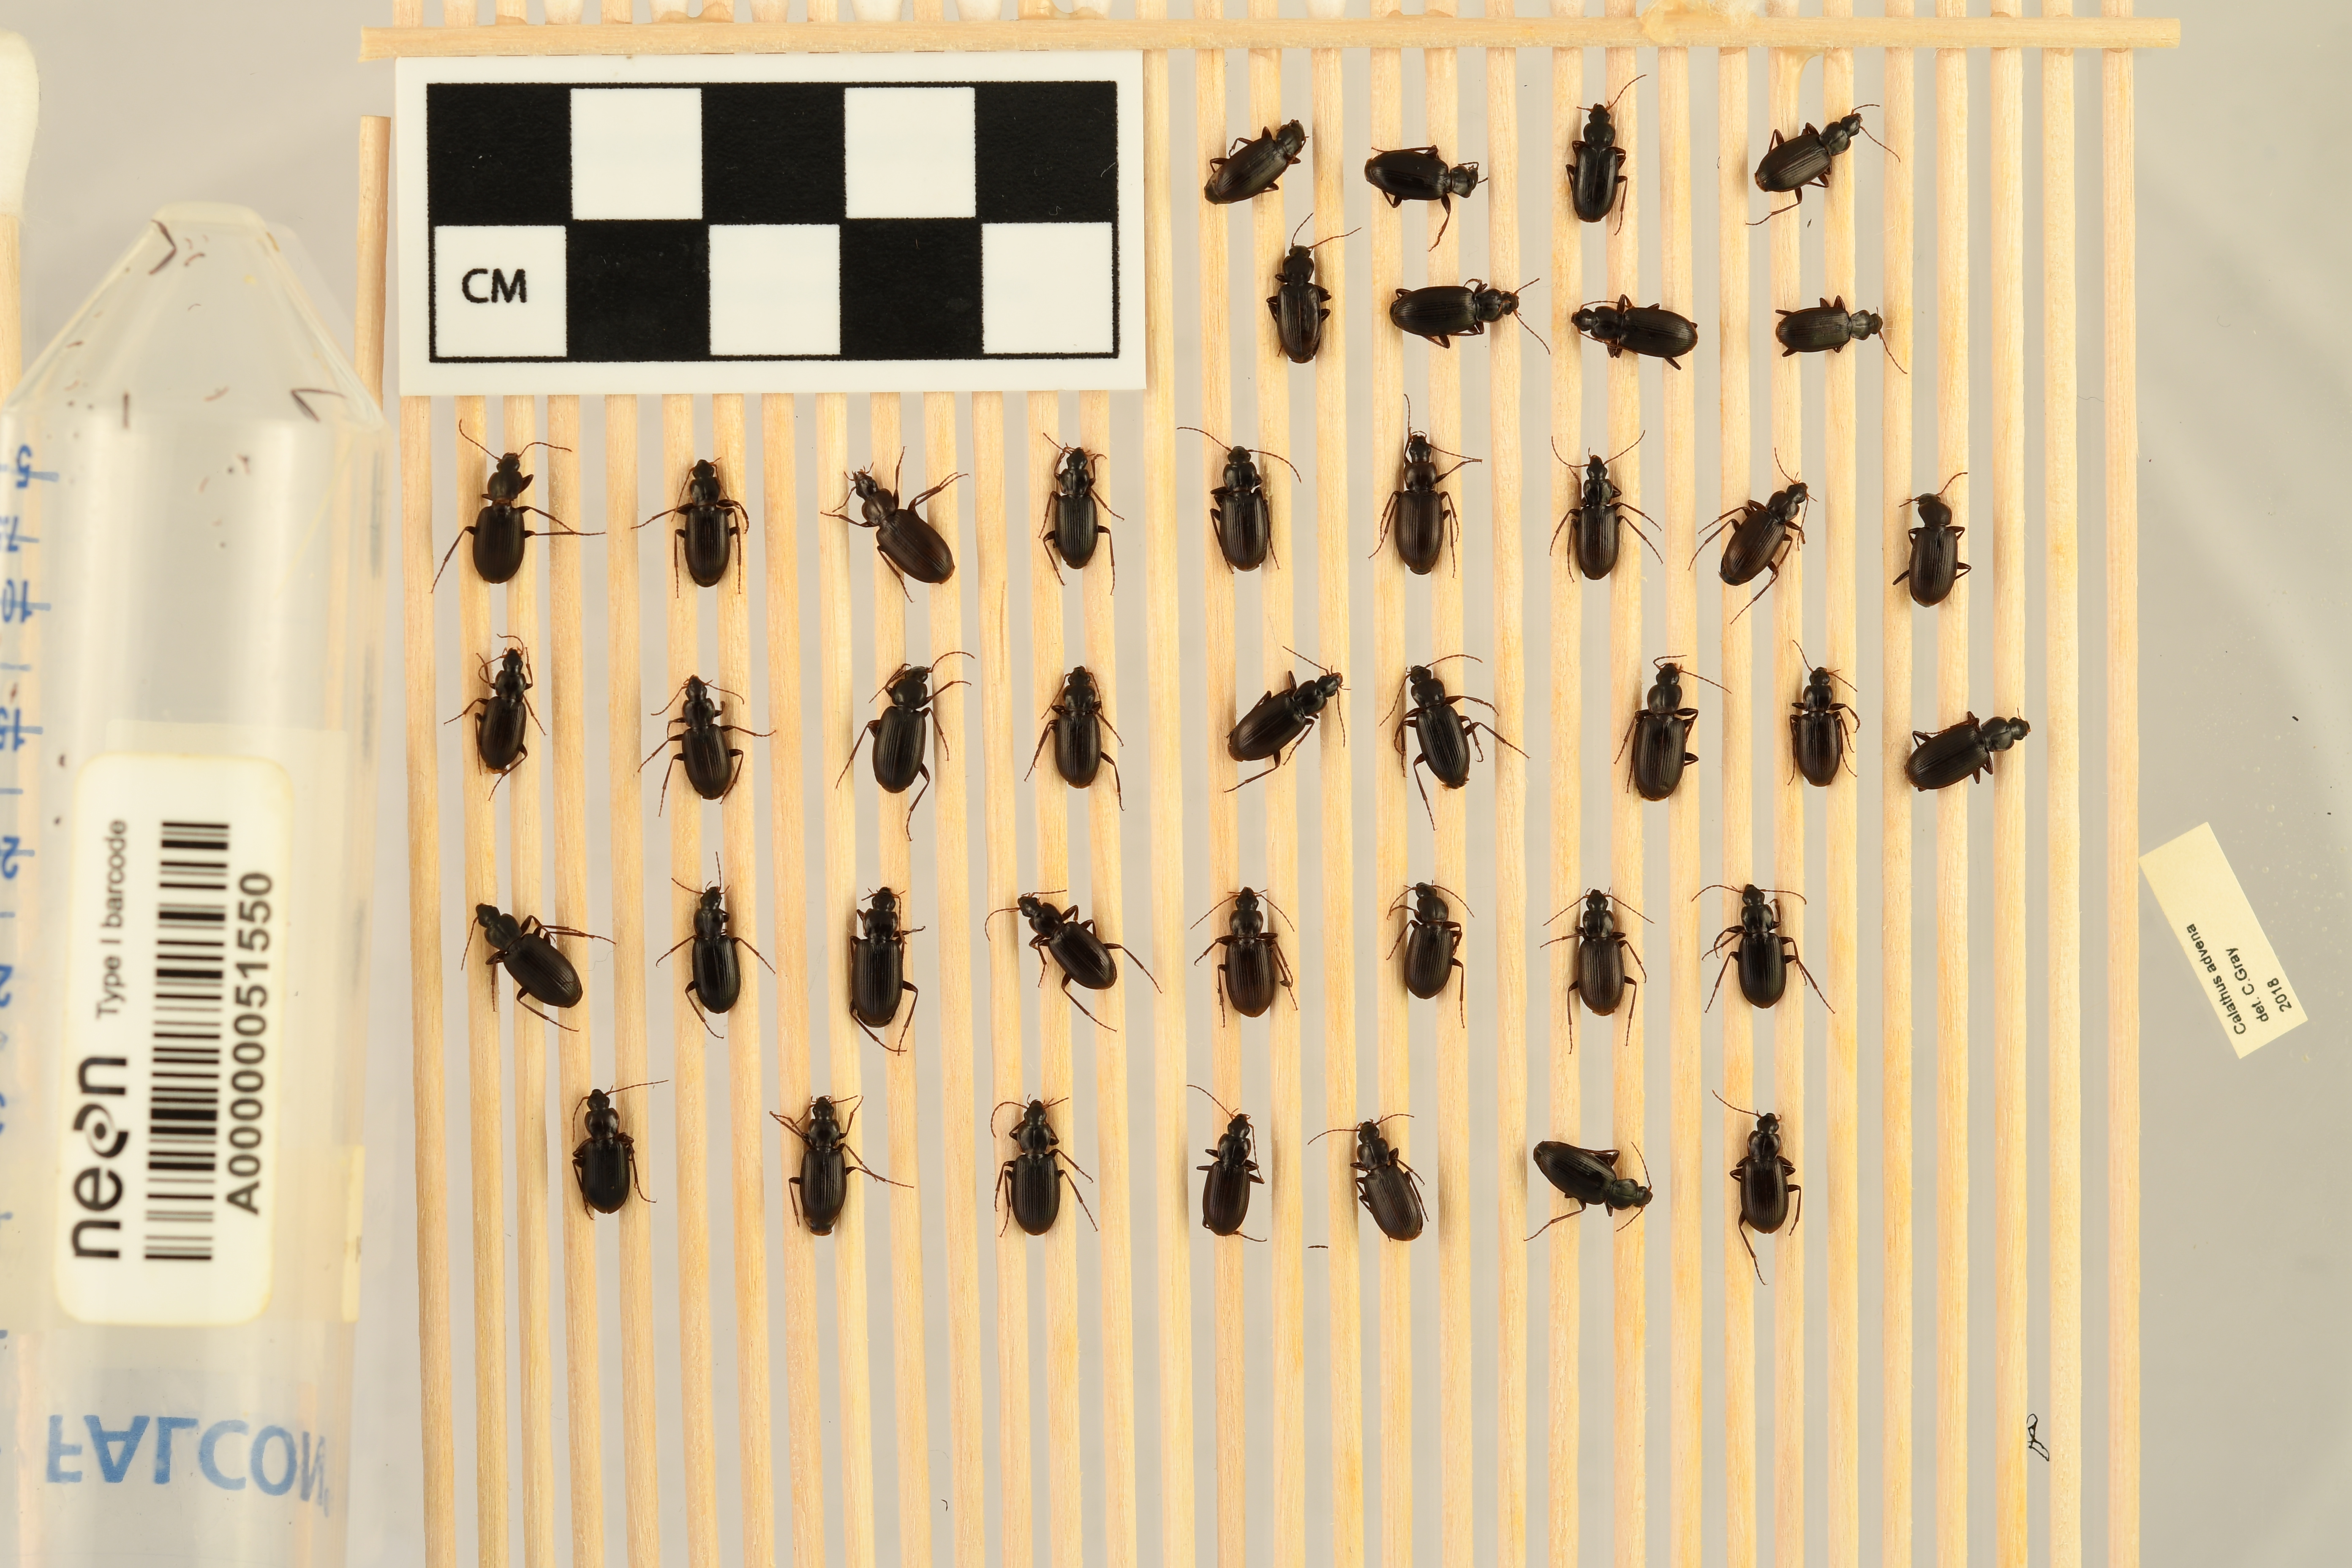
Calathus advena — Rocky Mountains NEON, plot RMNP_008. Beetle 33, ElytraLength: 0.5527 cm (lying flat: Yes)

Calathus advena — Rocky Mountains NEON, plot RMNP_008. Beetle 33, ElytraWidth: 0.2952 cm (lying flat: Yes)

Calathus advena — Rocky Mountains NEON, plot RMNP_008. Beetle 34, ElytraLength: 0.5341 cm (lying flat: Yes)

Calathus advena — Rocky Mountains NEON, plot RMNP_008. Beetle 34, ElytraWidth: 0.3149 cm (lying flat: Yes)

Calathus advena — Rocky Mountains NEON, plot RMNP_008. Beetle 35, ElytraLength: 0.5239 cm (lying flat: Yes)

Calathus advena — Rocky Mountains NEON, plot RMNP_008. Beetle 35, ElytraWidth: 0.3238 cm (lying flat: Yes)

Calathus advena — Rocky Mountains NEON, plot RMNP_008. Beetle 36, ElytraLength: 0.5432 cm (lying flat: Yes)

Calathus advena — Rocky Mountains NEON, plot RMNP_008. Beetle 36, ElytraWidth: 0.3049 cm (lying flat: Yes)

Calathus advena — Rocky Mountains NEON, plot RMNP_008. Beetle 37, ElytraLength: 0.5715 cm (lying flat: Yes)

Calathus advena — Rocky Mountains NEON, plot RMNP_008. Beetle 37, ElytraWidth: 0.3144 cm (lying flat: Yes)

Calathus advena — Rocky Mountains NEON, plot RMNP_008. Beetle 38, ElytraLength: 0.5199 cm (lying flat: Yes)

Calathus advena — Rocky Mountains NEON, plot RMNP_008. Beetle 38, ElytraWidth: 0.2897 cm (lying flat: Yes)

Calathus advena — Rocky Mountains NEON, plot RMNP_008. Beetle 39, ElytraLength: 0.5667 cm (lying flat: Yes)

Calathus advena — Rocky Mountains NEON, plot RMNP_008. Beetle 39, ElytraWidth: 0.2901 cm (lying flat: Yes)

Calathus advena — Rocky Mountains NEON, plot RMNP_008. Beetle 40, ElytraLength: 0.567 cm (lying flat: Yes)

Calathus advena — Rocky Mountains NEON, plot RMNP_008. Beetle 40, ElytraWidth: 0.2812 cm (lying flat: Yes)

Calathus advena — Rocky Mountains NEON, plot RMNP_008. Beetle 41, ElytraLength: 0.5531 cm (lying flat: Yes)

Calathus advena — Rocky Mountains NEON, plot RMNP_008. Beetle 41, ElytraWidth: 0.2954 cm (lying flat: Yes)